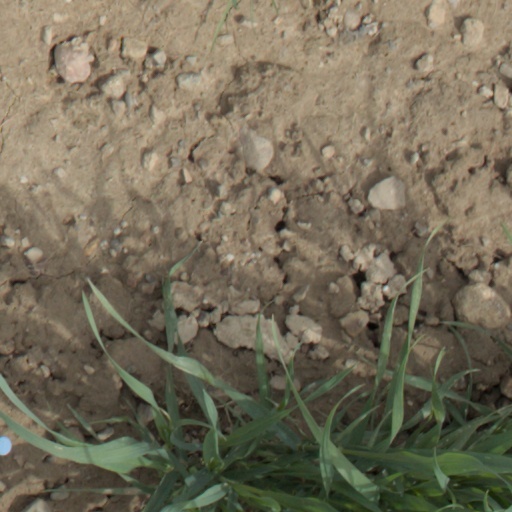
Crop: wheat